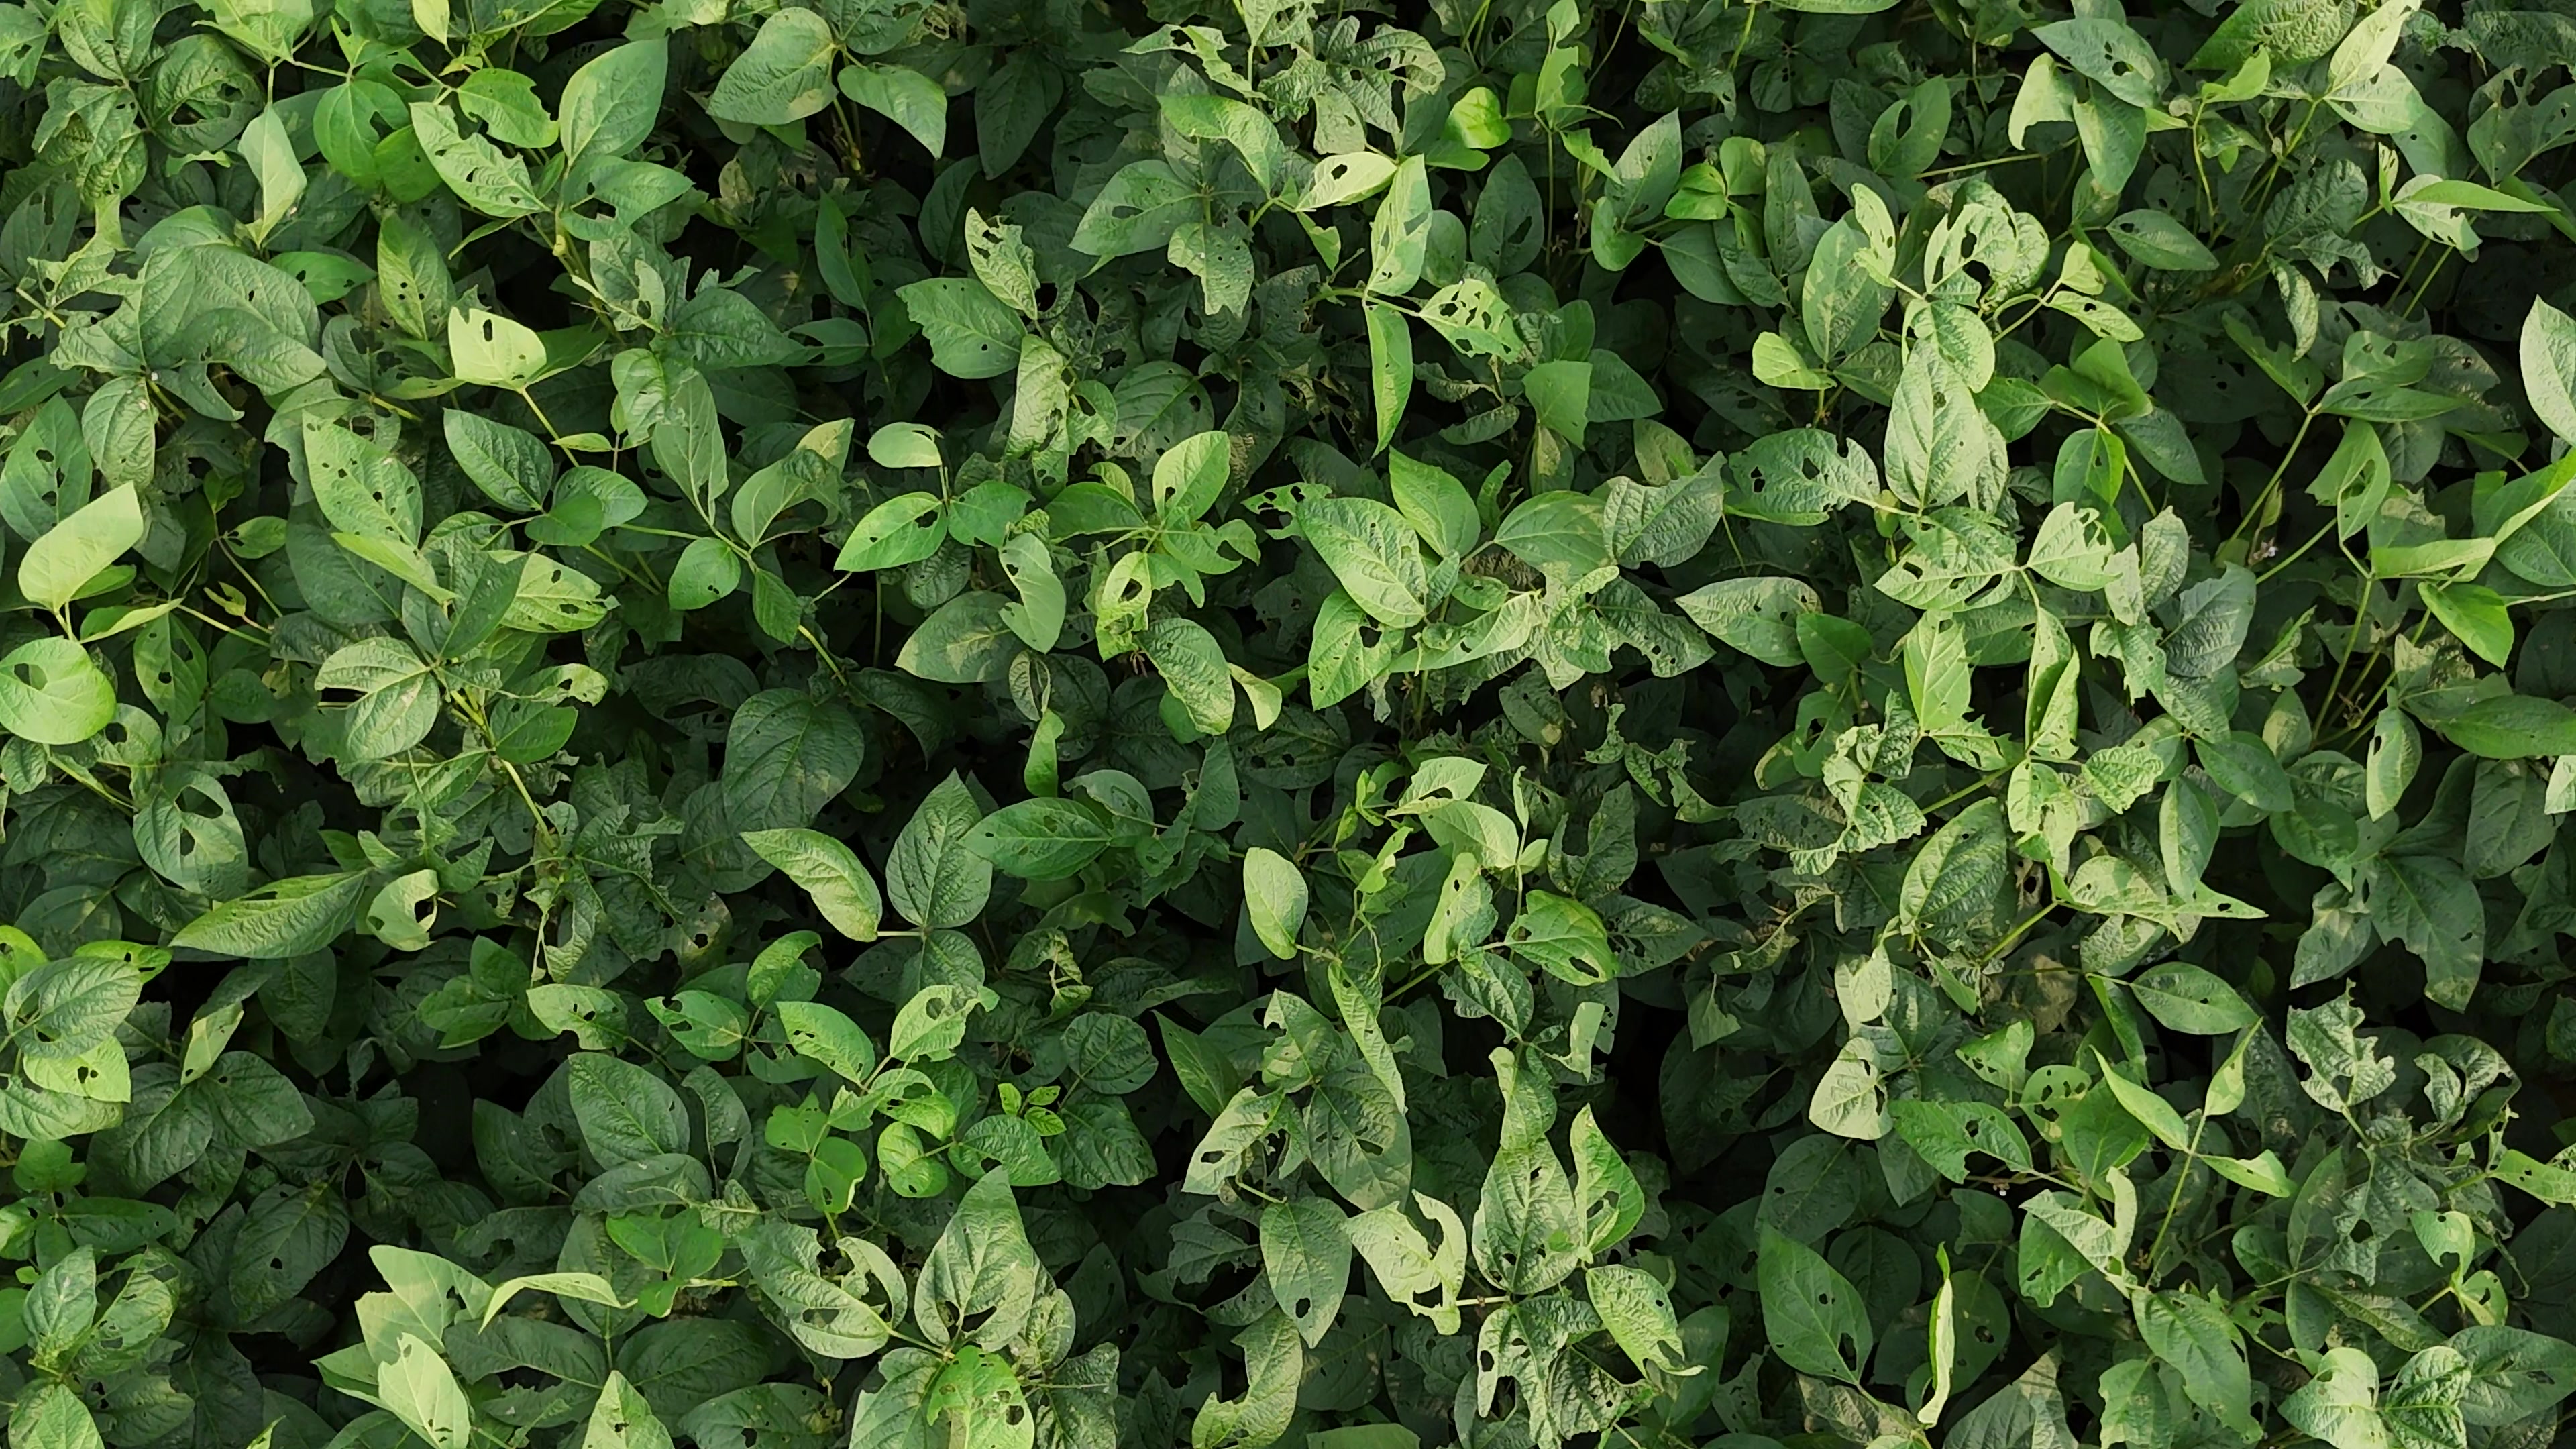
Label: Semilooper_Pest